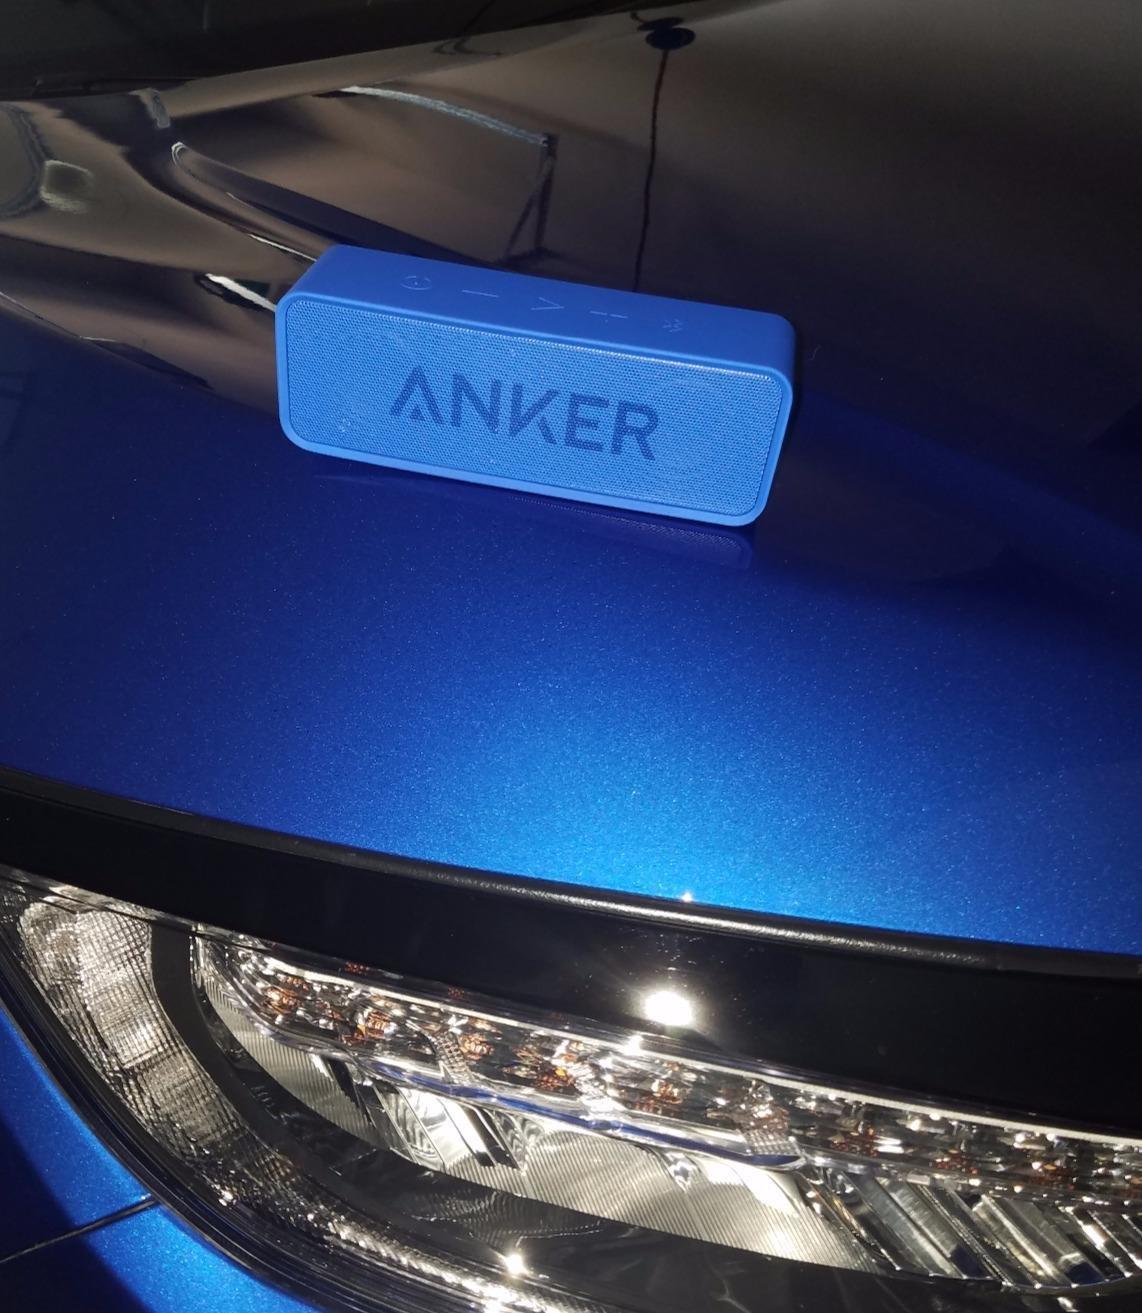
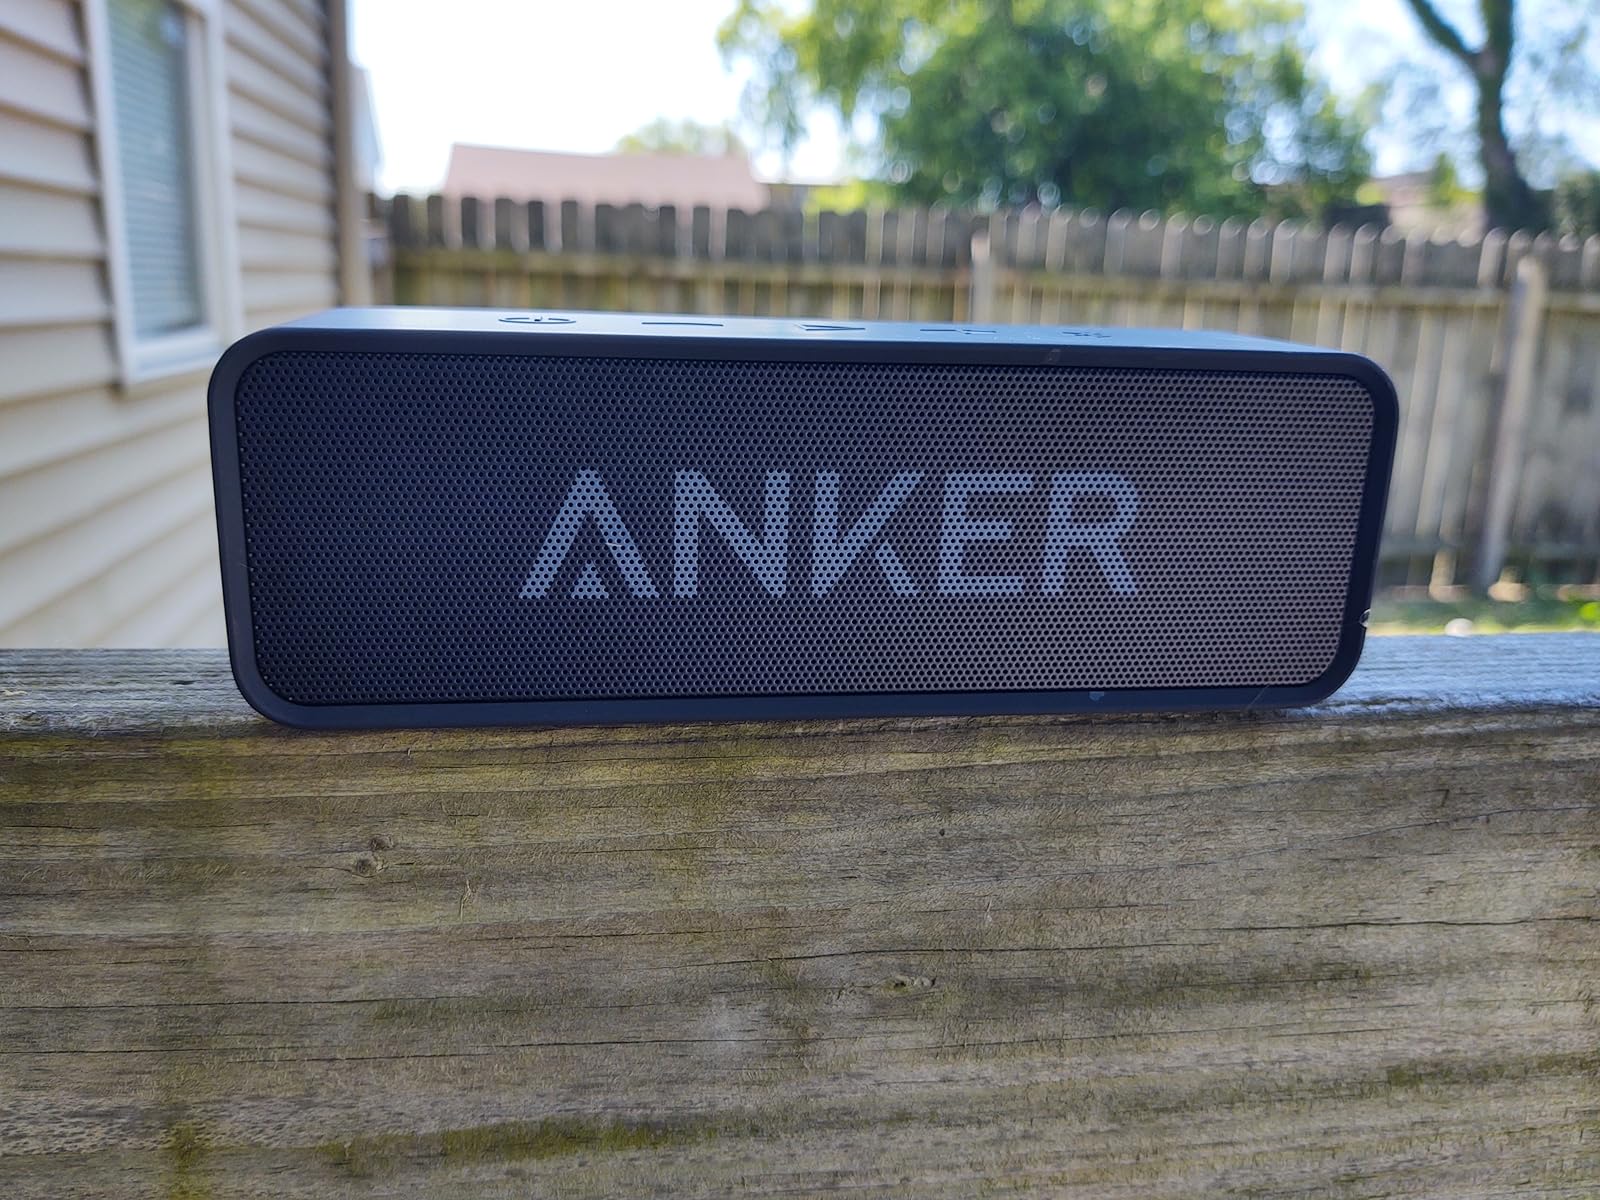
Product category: speaker
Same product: no